Spitsbergen

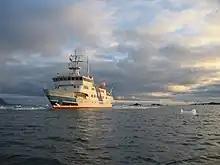
Ships, such as MS "Horyzont", are a common way for scientists to get around the island.

The three main industries on Spitsbergen are coal mining, tourism and research. In 2007, there were 484 people working in the mining sector, 211 people working in the tourism sector and 111 people working in the education sector. The same year, mining produced a revenue of NOK 2,008 million, tourism NOK 317 million and research NOK 142 million. In 2006, the average income for economically active people was NOK 494,700—23% higher than on the mainland. Almost all housing is owned by the various employers and institutions and rented to their employees; there are only a few privately owned houses, most of which are recreational cabins. Because of this, it is almost impossible to live on Spitsbergen without working for an established institution.